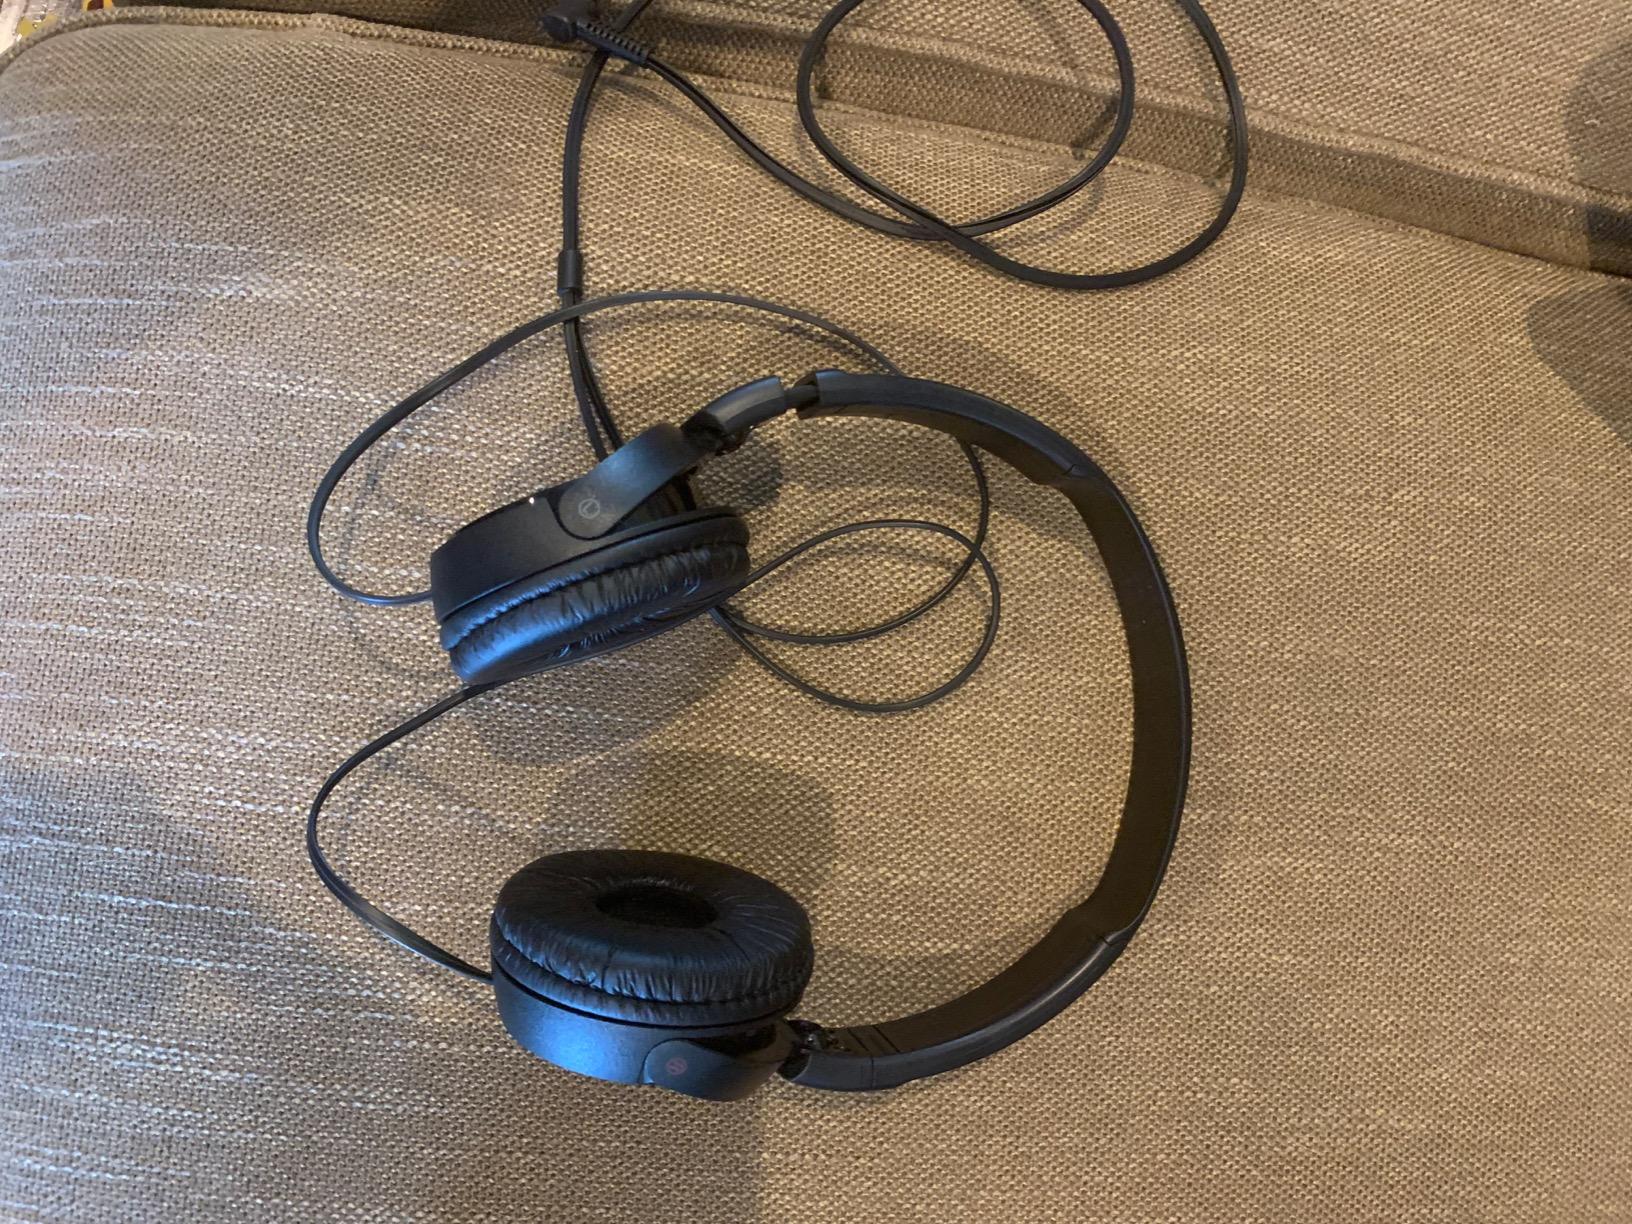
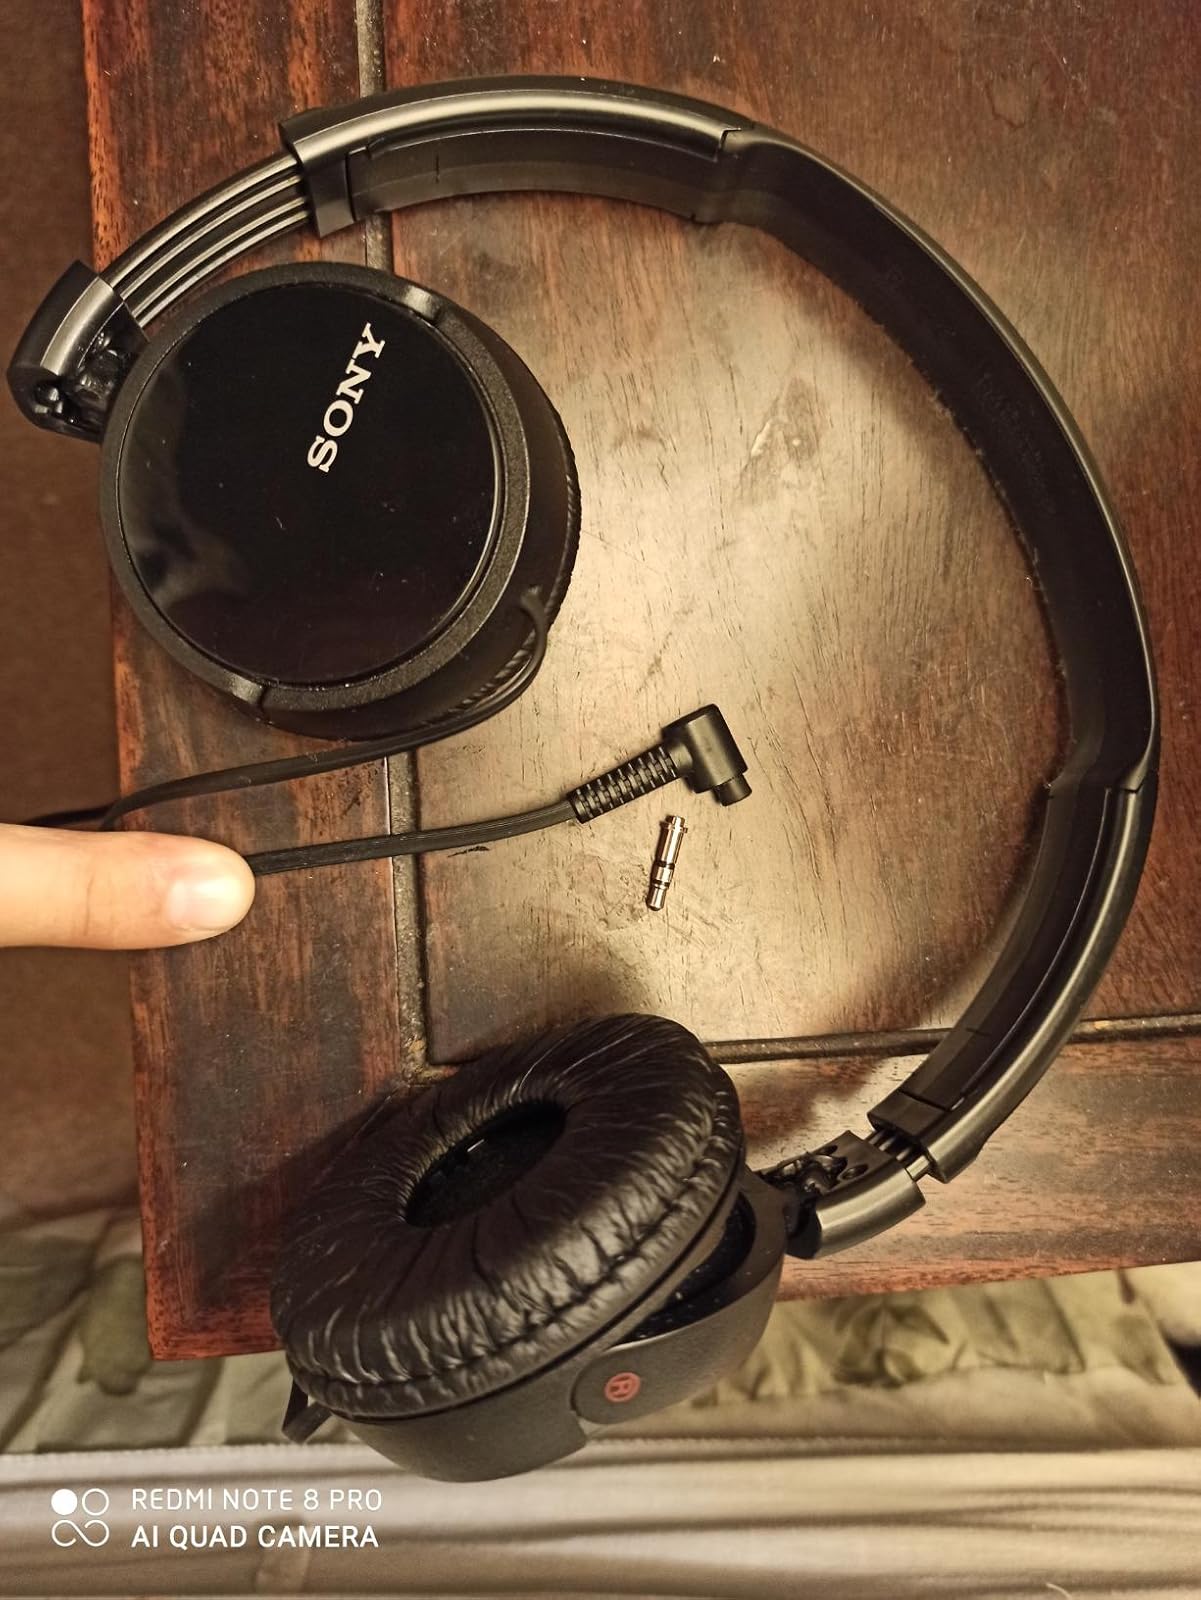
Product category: headphones
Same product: yes